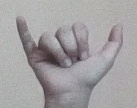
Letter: ya